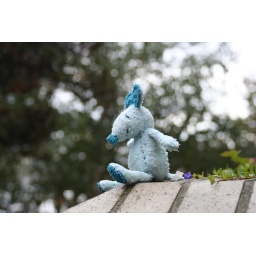
A blue mouse left abandonned on a wall near the Granville Island ferry stop.